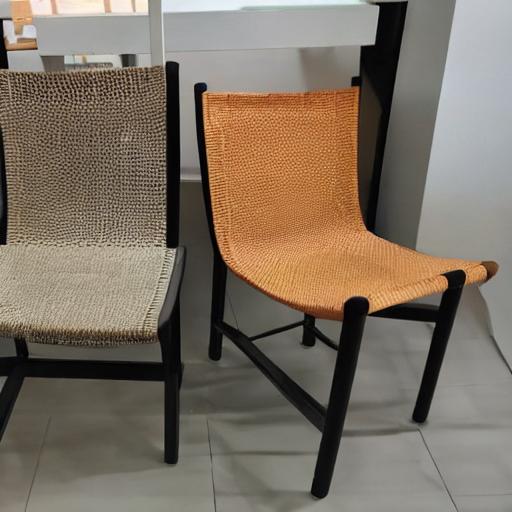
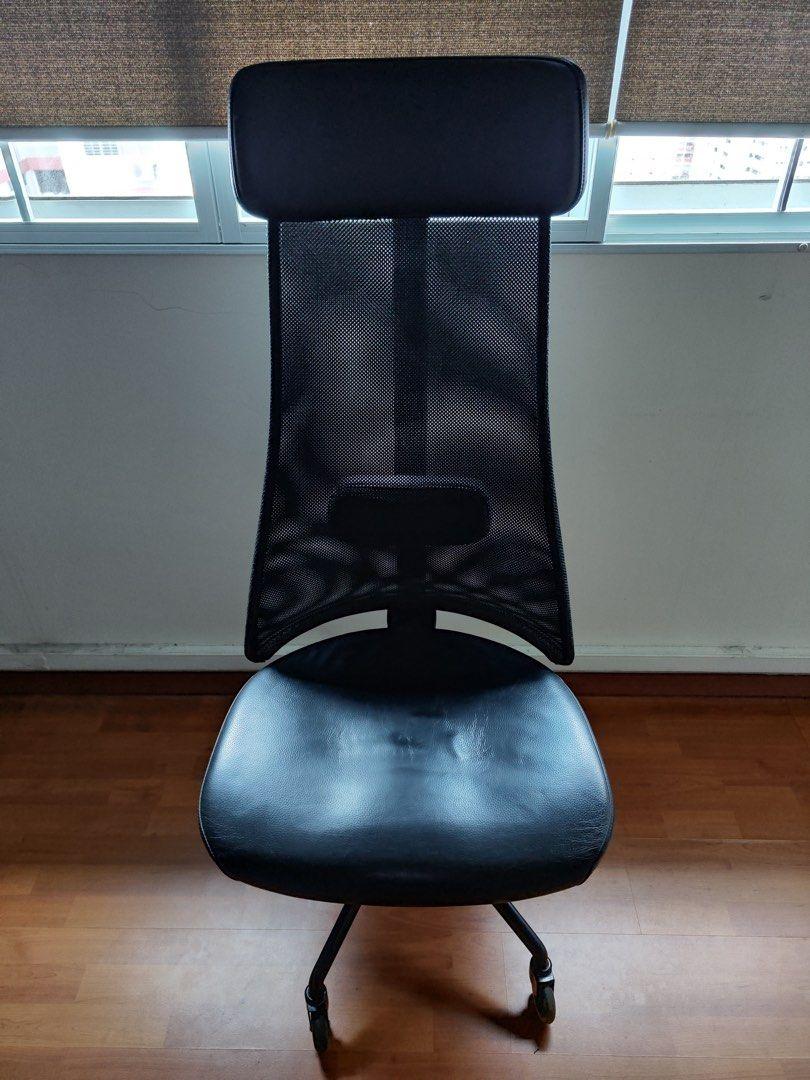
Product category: items_chair
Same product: no